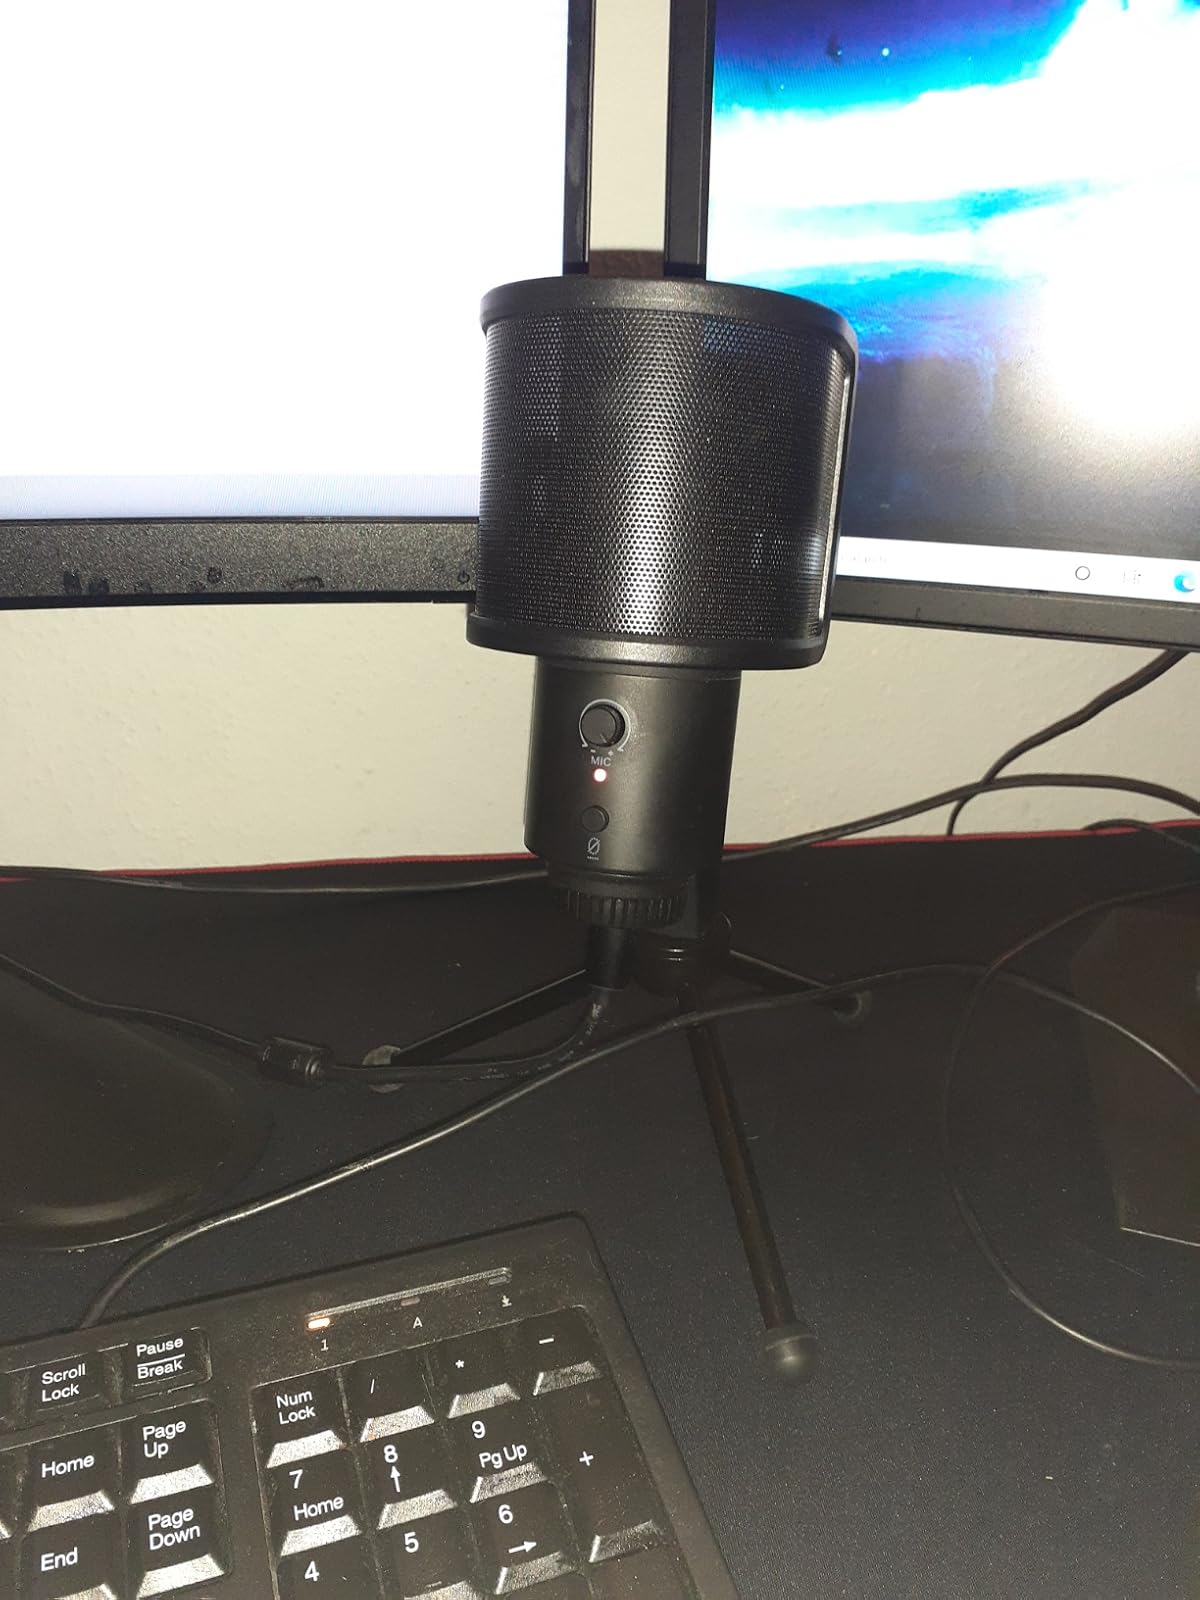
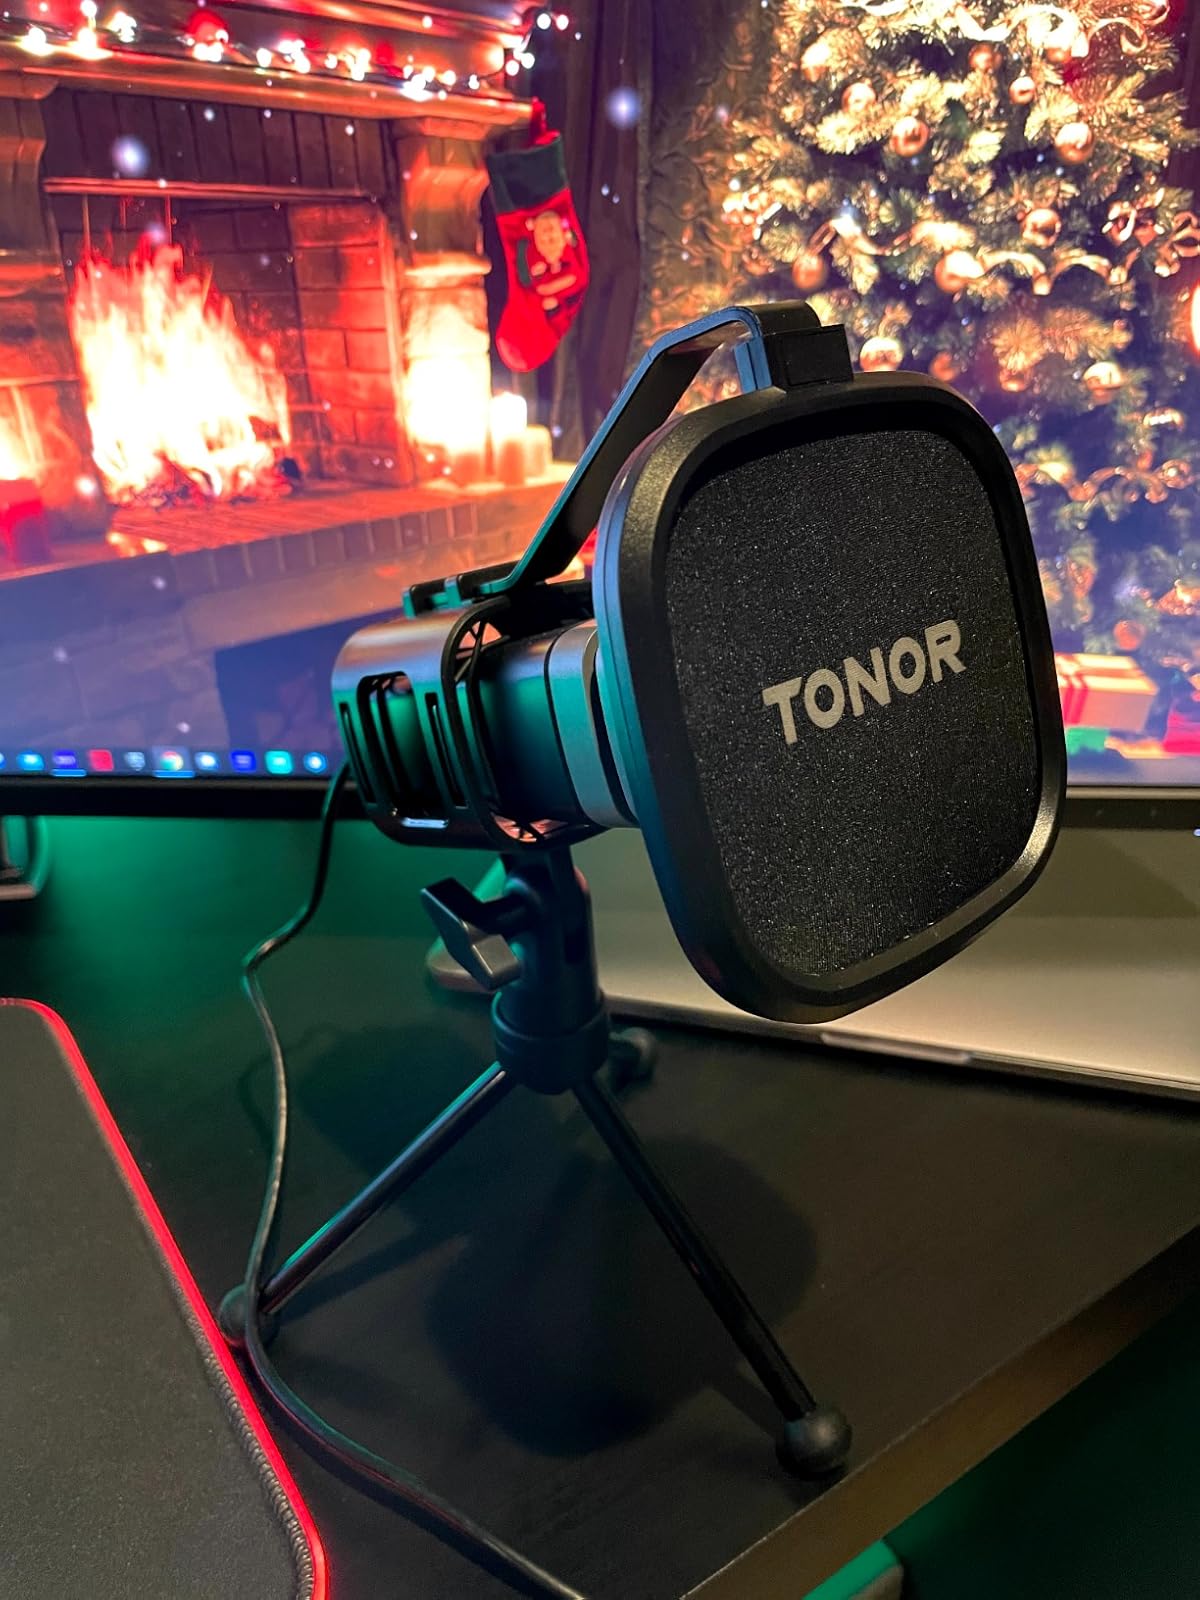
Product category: microphone
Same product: no